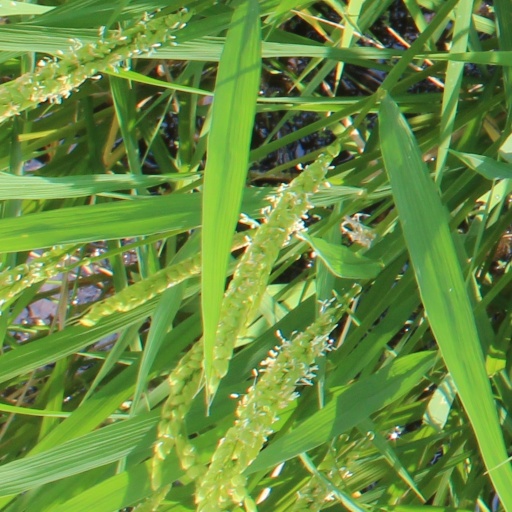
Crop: rice